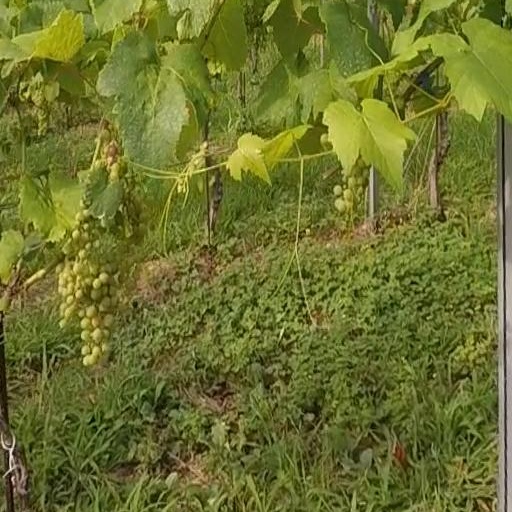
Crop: grape